Dee Johnson

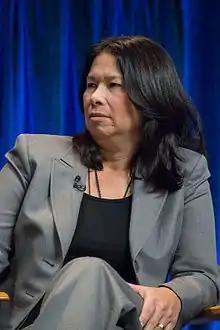
Johnson at the PaleyFest 2013 panel on the TV show "Nashville"

Dee Johnson is an American television producer and writer. She has worked on the series "ER", "Melrose Place", "Commander in Chief", "Southland", "The Good Wife"